Parasitic flies of domestic animals

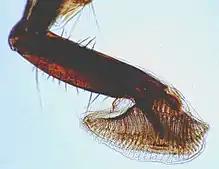
Mouthparts of "Calliphora" blowfly showing sponge structure of labella at lower right.

These are medium to large flies of compact structure, with clear wings of complex venation. Antennae are highly characteristic with antennae consisting of several compact segments that lie in a deep groove between the eyes; the outermost segment of each antenna bears a feather like structure, the arista, which projects forwards. Species within "Musca", "Hydrotaea", and similar genera have mouthparts adapted for sponging nutritious liquids with their labellar lobes (see photograph of "Calliphora" mouthparts which also have this sponge structure). Some species of this type, such as "Musca vestustissima" (Australian bush-fly) also have, as part of this sponge structure, small teeth that can scrape at host's skin down to superficial capillaries to feed on blood. Cattle are a typical host for "Musca" and similar species of house-flies that are attracted to protein containing liquids at the eyes and nostrils of their hosts.